Rajeshwar Prasad

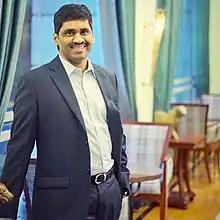
Rajeshwar Prasad

Rajeshwar Prasad (born 21 September 1968) is Ex-Officio Cabinet Minister and Special Advisor to the Prime Minister, Republic of Guinea-Bissau. He is also the CEO of RAK Sovereign Holding LLC, a royal family investment holding conglomerate and Director of Idein Ventures PLC.